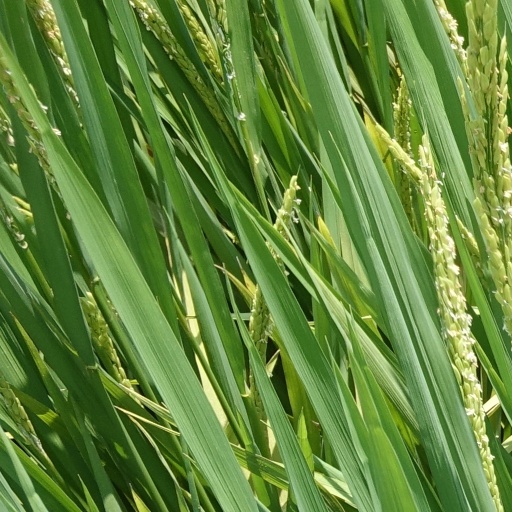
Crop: rice